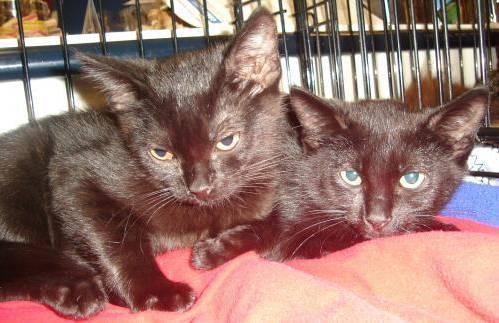
cat